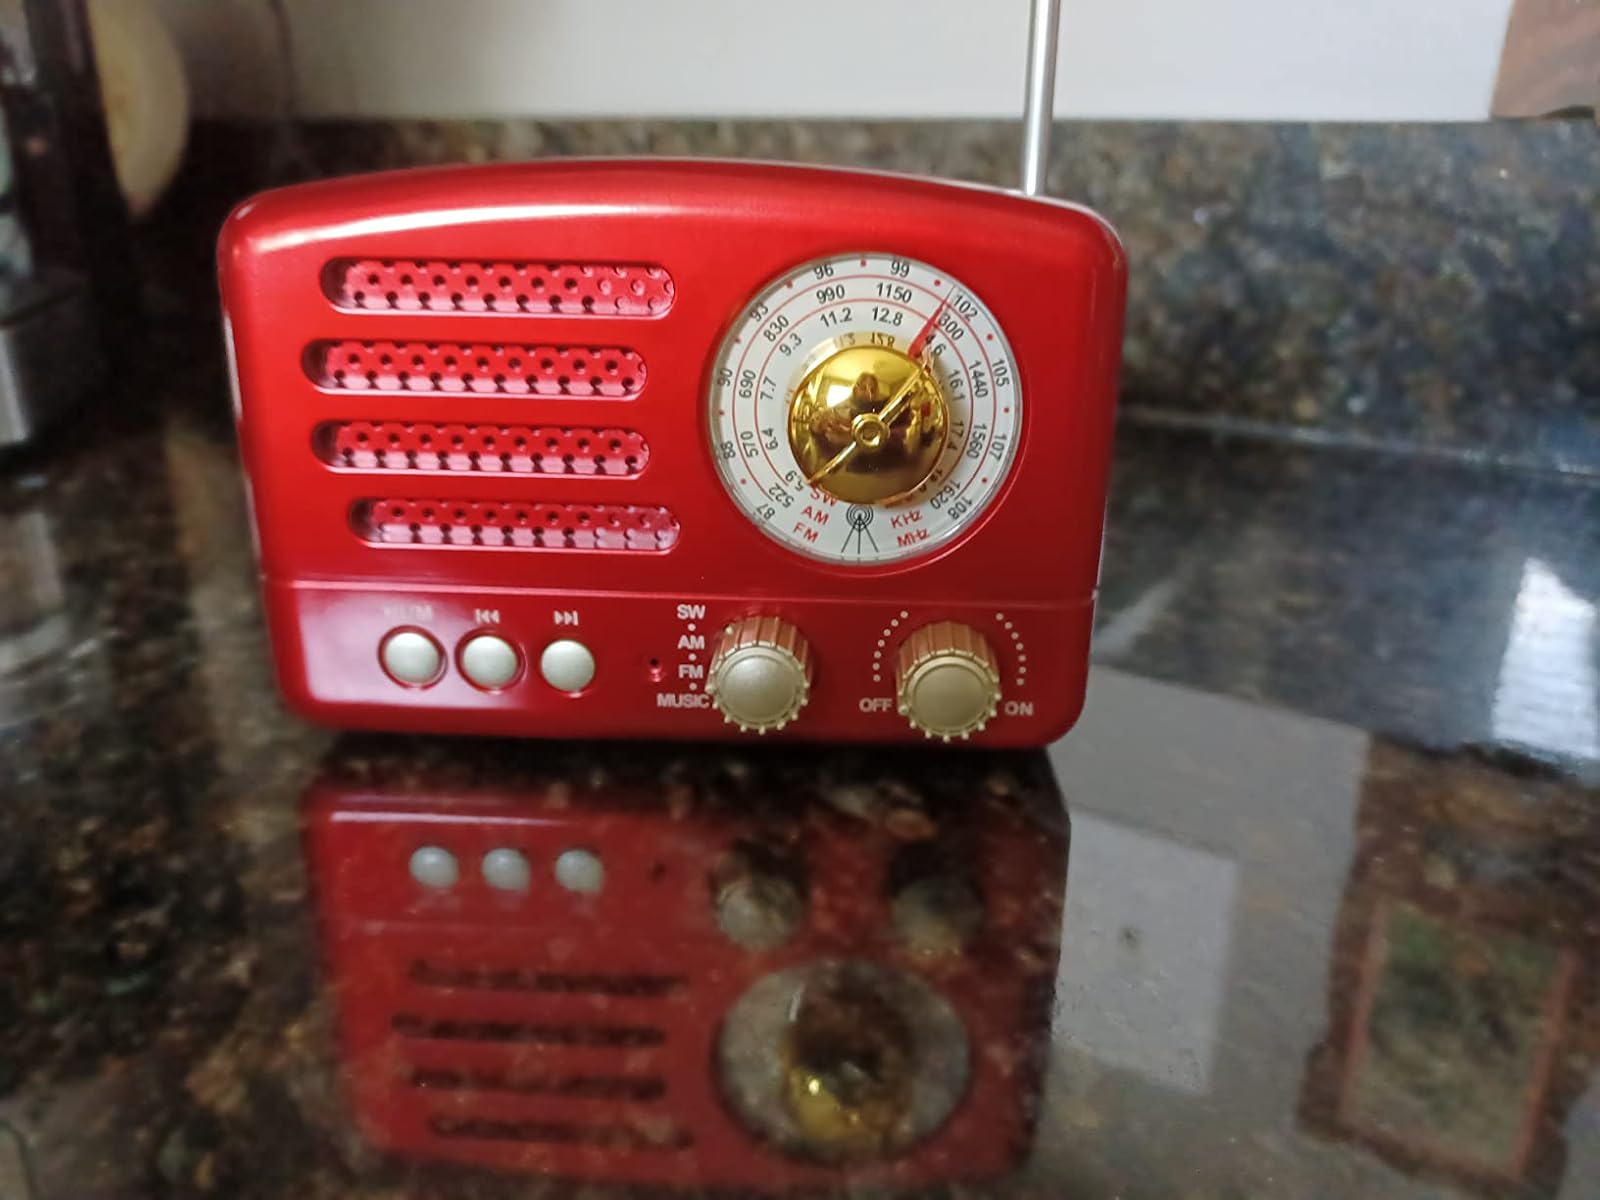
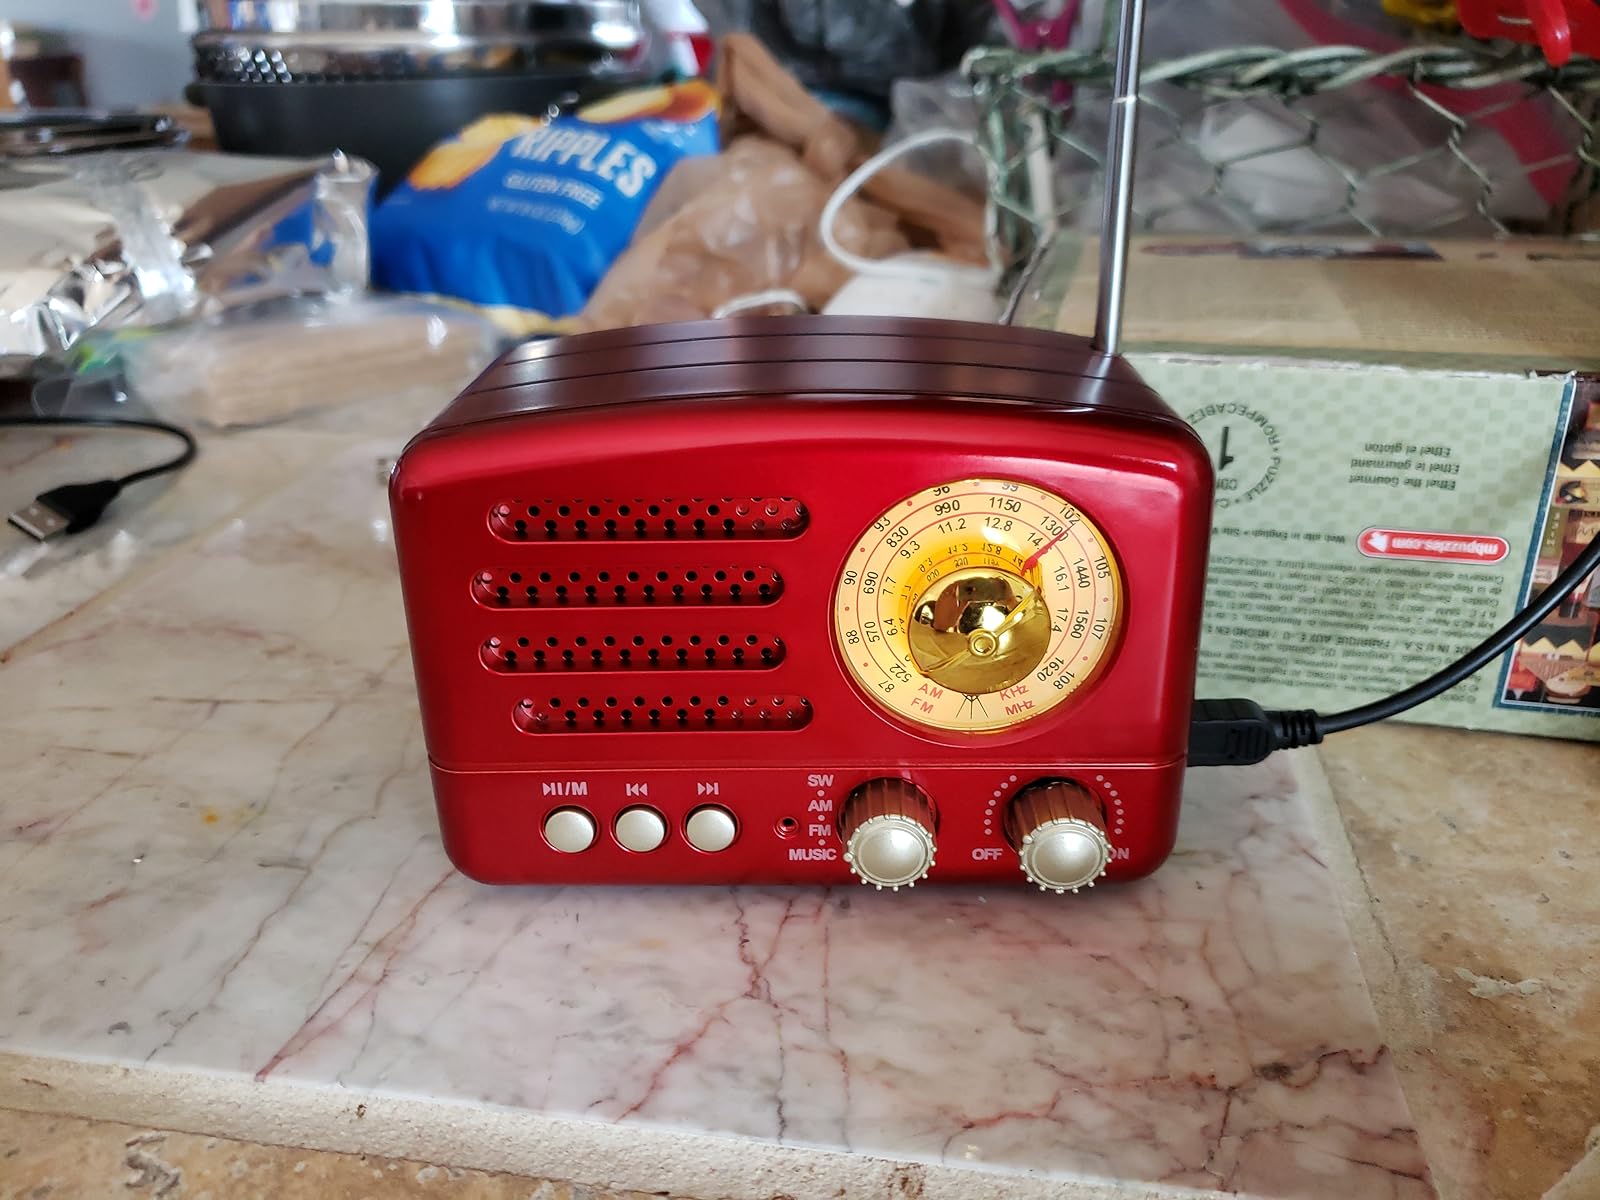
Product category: radio
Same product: yes